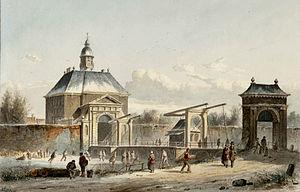
La Weesperpoort était l'une des cinq portes principales d'accès à la ville d'Amsterdam au XVIIᵉ siècle. Située à l'emplacement de l'actuelle Weesperplein, elle fut construite entre 1661 et 1662, à la suite de la dernière phase de l'aménagement de la ceinture de canaux du Grachtengordel, et était intégrée au système de fortifications d'Amsterdam. Elle était identique à la Muiderpoort et à la Utrechtsepoort, ce pour empêcher d'éventuels assaillants de savoir exactement dans quelle partie de la ville ils se trouvaient. Elle fut détruite en 1855, et remplacée par la Weesperbarrière en 1857.